Jara Lake

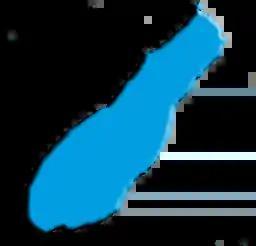
Map

Laguna Jara is a lake in the Beni Department, Bolivia. At an elevation of 191 m, its surface area is 16.5 km.